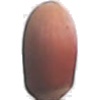
Label: Hazelnut 1